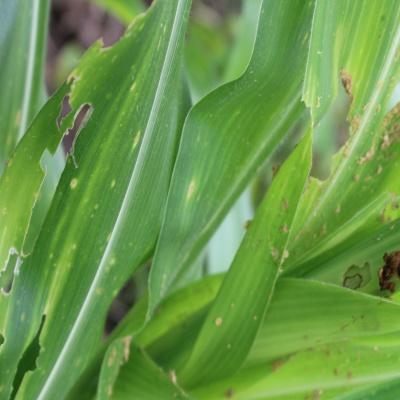
Crop: Maize
Condition: leaf beetle